Avalku Maranamilla

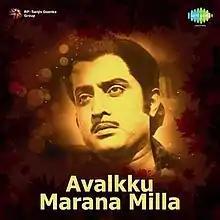

Avalku Maranamilla (മലയാളം:) is a 1978 Indian Malayalam film, directed by Melattoor Ravi Varma. The film stars Prathapachandran, Baby Sumathi, Bahadoor and Janardanan in the lead roles. The film has musical score by G. Devarajan.